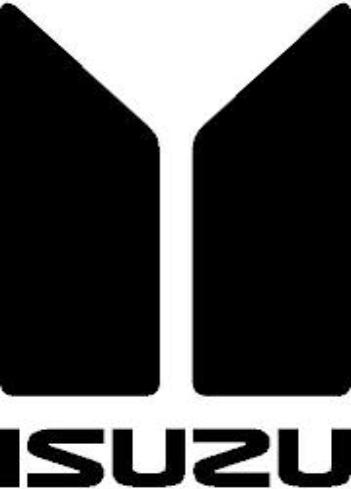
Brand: Isuzu-1
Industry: Transportation